Stade Malherbe Caen

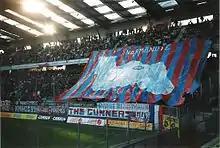
"Tifo" at Stade Michel d'Ornano for "Normandy derby" in 1995.

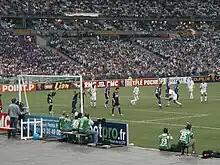
Coupe de la Ligue Final in 2005.

In the 2003–04 season, Caen finished 2nd in Ligue 2, gaining promotion to Ligue 1. They were relegated on the last day of the 2004–05 Ligue 1 season, finishing in 18th place despite some positive results, including a surprise 3–2 away win at Marseille. But the main highlight of their season was making it into the final of the Coupe de la Ligue for the first time in their history. Their chance at a major trophy eluded them however, as they lost 2–1 to Strasbourg in the final.